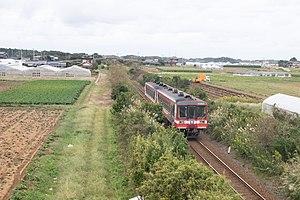
La ligne Ōarai Kashima est une ligne ferroviaire exploitée par la compagnie privée Kashima Rinkai Tetsudo dans la préfecture d'Ibaraki au Japon. Elle relie la gare de Mito à Mito à la gare de Kashima Soccer Stadium à Kashima.